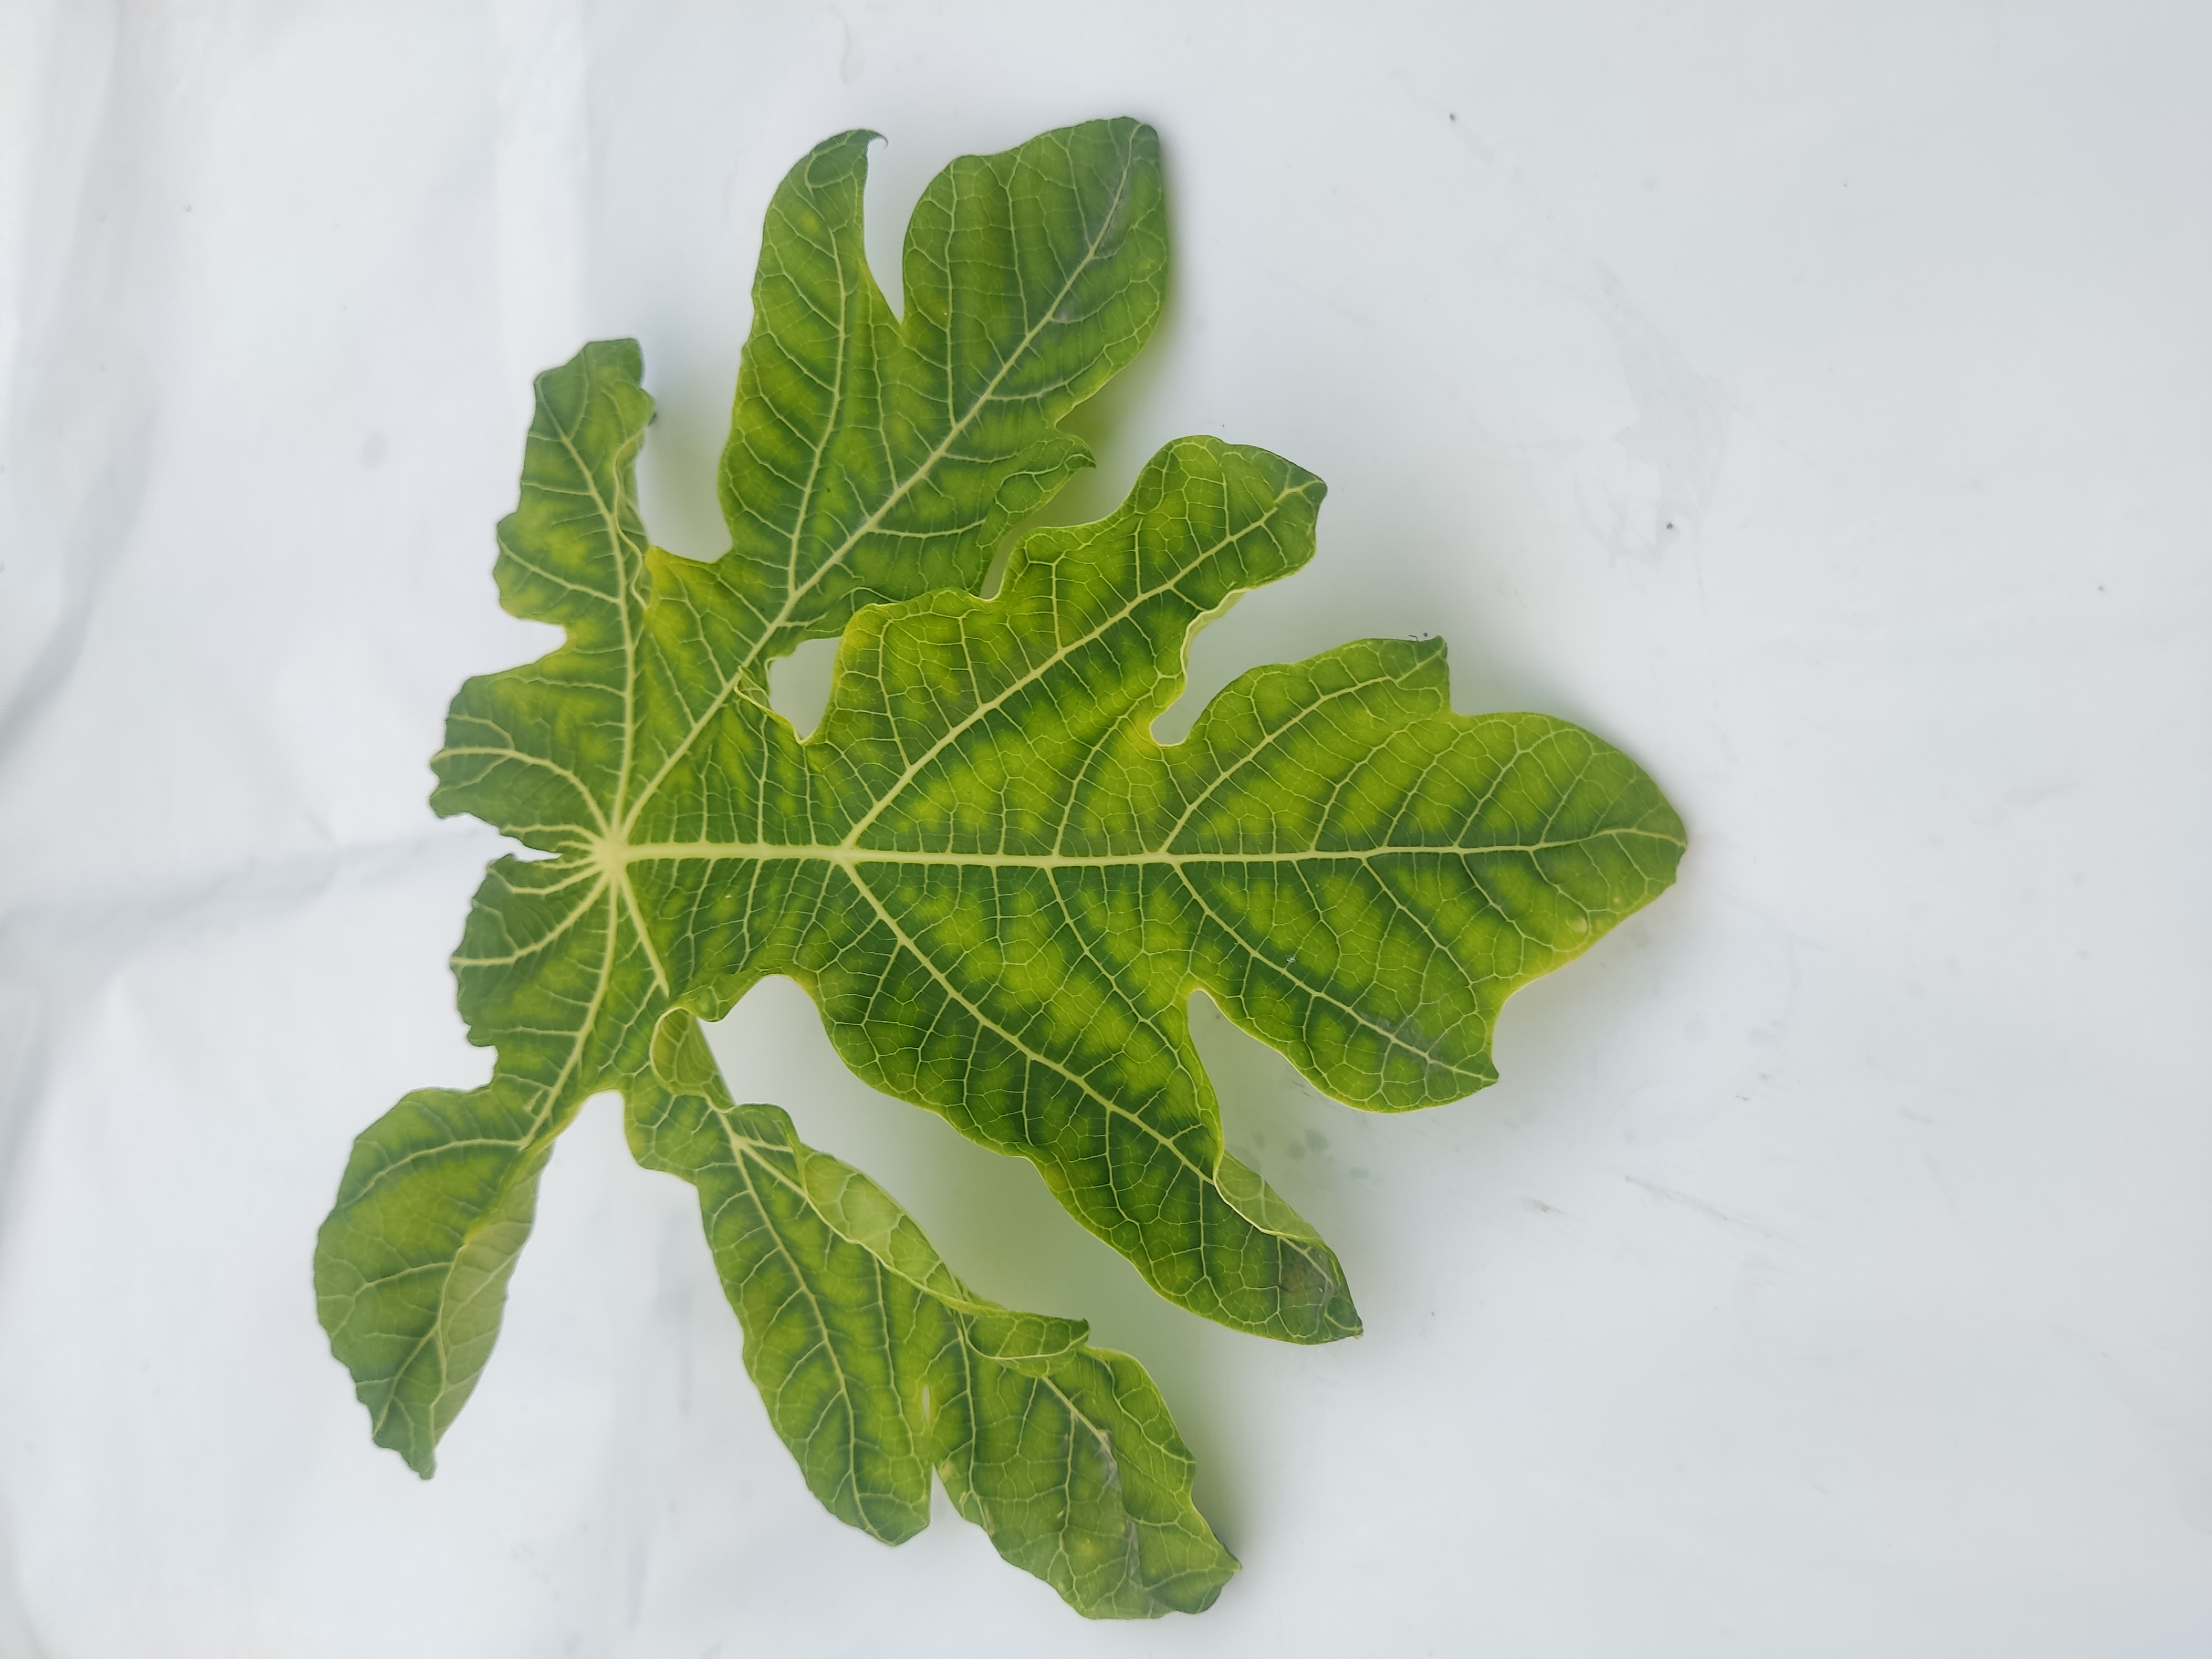
Label: Leaf Curl